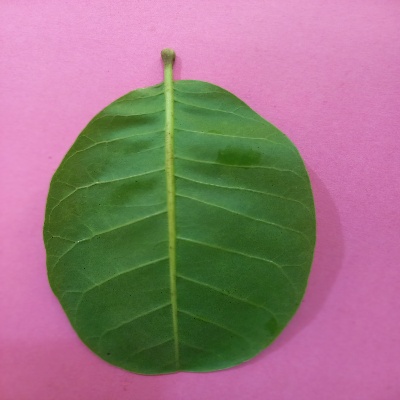
Crop: Cashew
Condition: healthy